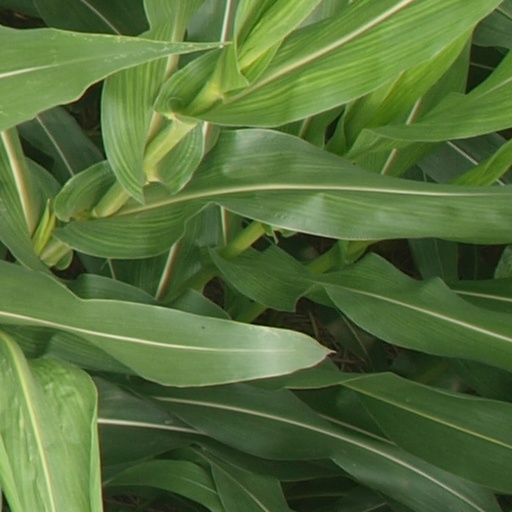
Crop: maize; corn